FIFA Champions Badge

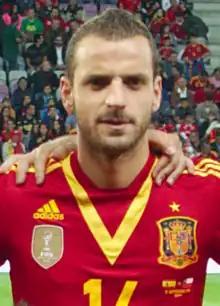
Roberto Soldado wears the FIFA Champions Badge (upper left) on his Spain national football team kit in 2013, after his nation won the 2010 FIFA World Cup.

The badge is shaped like a shield, and displays the image of the relevant trophy, with the inscription "FIFA WORLD CHAMPIONS", next to the year in which the relevant FIFA competition had been won. Due to the creation of the FIFA Intercontinental Cup, a new variation was introduced for the teams who won the competition, featuring the inscription "FIFA INTERCONTINENTAL CHAMPIONS". The badge only comes in two colour schemes – gold letters on a white background, and white letters on a gold background. The winning national team or club team carries the badge on their shirt until the end of the next edition of the relevant FIFA tournament; thus, it is only worn by reigning champions.